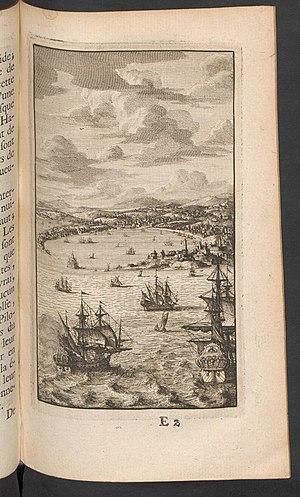
L'Utopie est un ouvrage de Thomas More écrit en latin et publié en 1516. Thomas Morus fut un juriste, historien, philosophe, humaniste et homme politique anglais.